Emakimono

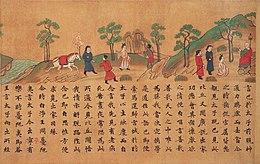
", 8th century

The first Japanese themes in the Heian period were very closely linked to literature and poetry: paintings of the seasons, the annual calendar of ceremonies, the countryside and finally the famous landscapes of the Japanese archipelago. Subsequently, the Kamakura warriors and the new Pure Land Buddhist sects diversified the subjects even more widely. Despite the wide range of themes, specialists like to categorise them, both in substance and in form. An effective method of differentiating comes back to the study of the subjects by referring to the canons of the time. The categorisation proposed by Okudaira and Fukui thus distinguishes between secular and religious paintings: